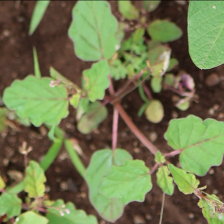
Weed species: Punarnava _(Boerhaavia diffusa)